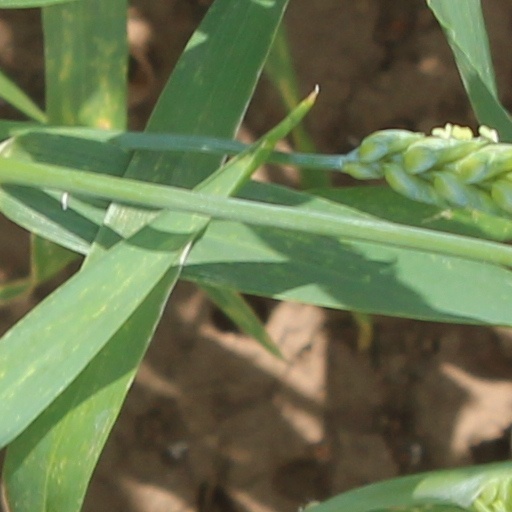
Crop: wheat